Lasiopetalum ferrugineum

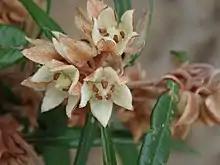
Flowers

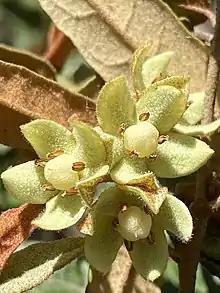
"Lasiopetalum ferrugineum" var. "cordatum" growing in bushland near Willow Vale

Lasiopetalum ferrugineum, commonly known as rusty velvet-bush, is a species of flowering plant in the mallow family and is endemic to eastern Australia. Growing up to a metre tall, much of the plant is covered in rusty hairs. It is found in forest and heathland.